Richard Doll Building

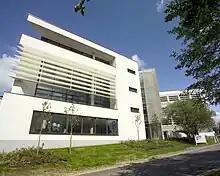
The Richard Doll Building

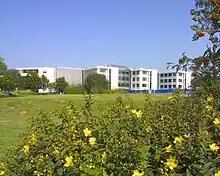
General view of the Old Road Campus with the Richard Doll Building in the distance

The Richard Doll Building (RDB) is a University of Oxford building on the Old Road Campus, in Headington, east Oxford, England. The building is named after the physician and epidemiologist Sir Richard Doll CH OBE FRS (1912–2005).